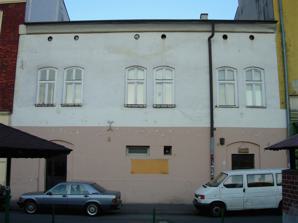
Building: Bobov Synagogue (Kraków)
Country: Poland
Year built: 1871
Former Orthodox synagogue in Kraków, Poland Bobov Synagogue Polish : Synagoga chasydów z Bobowej w Krakowie The former synagogue in 2006 Religion Affiliation Hasidic Orthodox Judaism (former) Rite Nusach Ashkenaz Ecclesiastical or organisational status Synagogue (1871–1939) Profane use (during WWII ) Hostel (since 1990) Status Inactive (as a synagogue) ; Repurposed Location Location 12 Estery Street, Kazimierz , Kraków , Lesser Poland Voivodeship Country Poland Location of the former synagogue in Lesser Poland Voivodeship Geographic coordinates 50°03′07″N 19°56′44″E / 50.0519°N 19.9455°E / 50.0519; 19.9455 Architecture Type Synagogue architecture Completed 1871 Materials Stone The Bobov Synagogue ( Polish : Synagoga chasydów z Bobowej w Krakowie ) is a former Hasidic Orthodox Jewish congregation and synagogue , located at 12 Estery Street, in the historic Kazimierz district of Kraków , in the Lesser Poland Voivodeship of Poland . Completed in 1871, the synagogue was established by followers of Rabbi Shlomo Halberstam of Bobov . History The synagogue was founded on the first story of an apartment block and also contained a Talmudic school which was situated adjacent to the prayer hall. During World War II, the Nazis vandalized the synagogue. At the end of the war, the synagogue was converted into apartments. Since the summer of 1990, it has been used as a hostel for the poor. Nothing remains today indicating its former use as a synagogue. See also Judaism portal Poland portal Chronology of Jewish Polish history Culture of Kraków History of the Jews in Poland List of active synagogues in Poland Synagogues of Kraków References